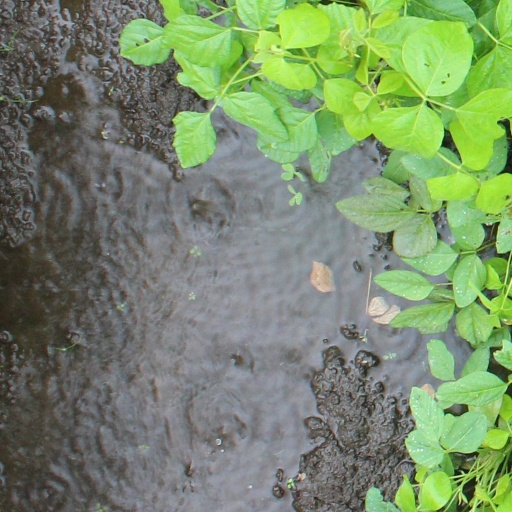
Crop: soybean